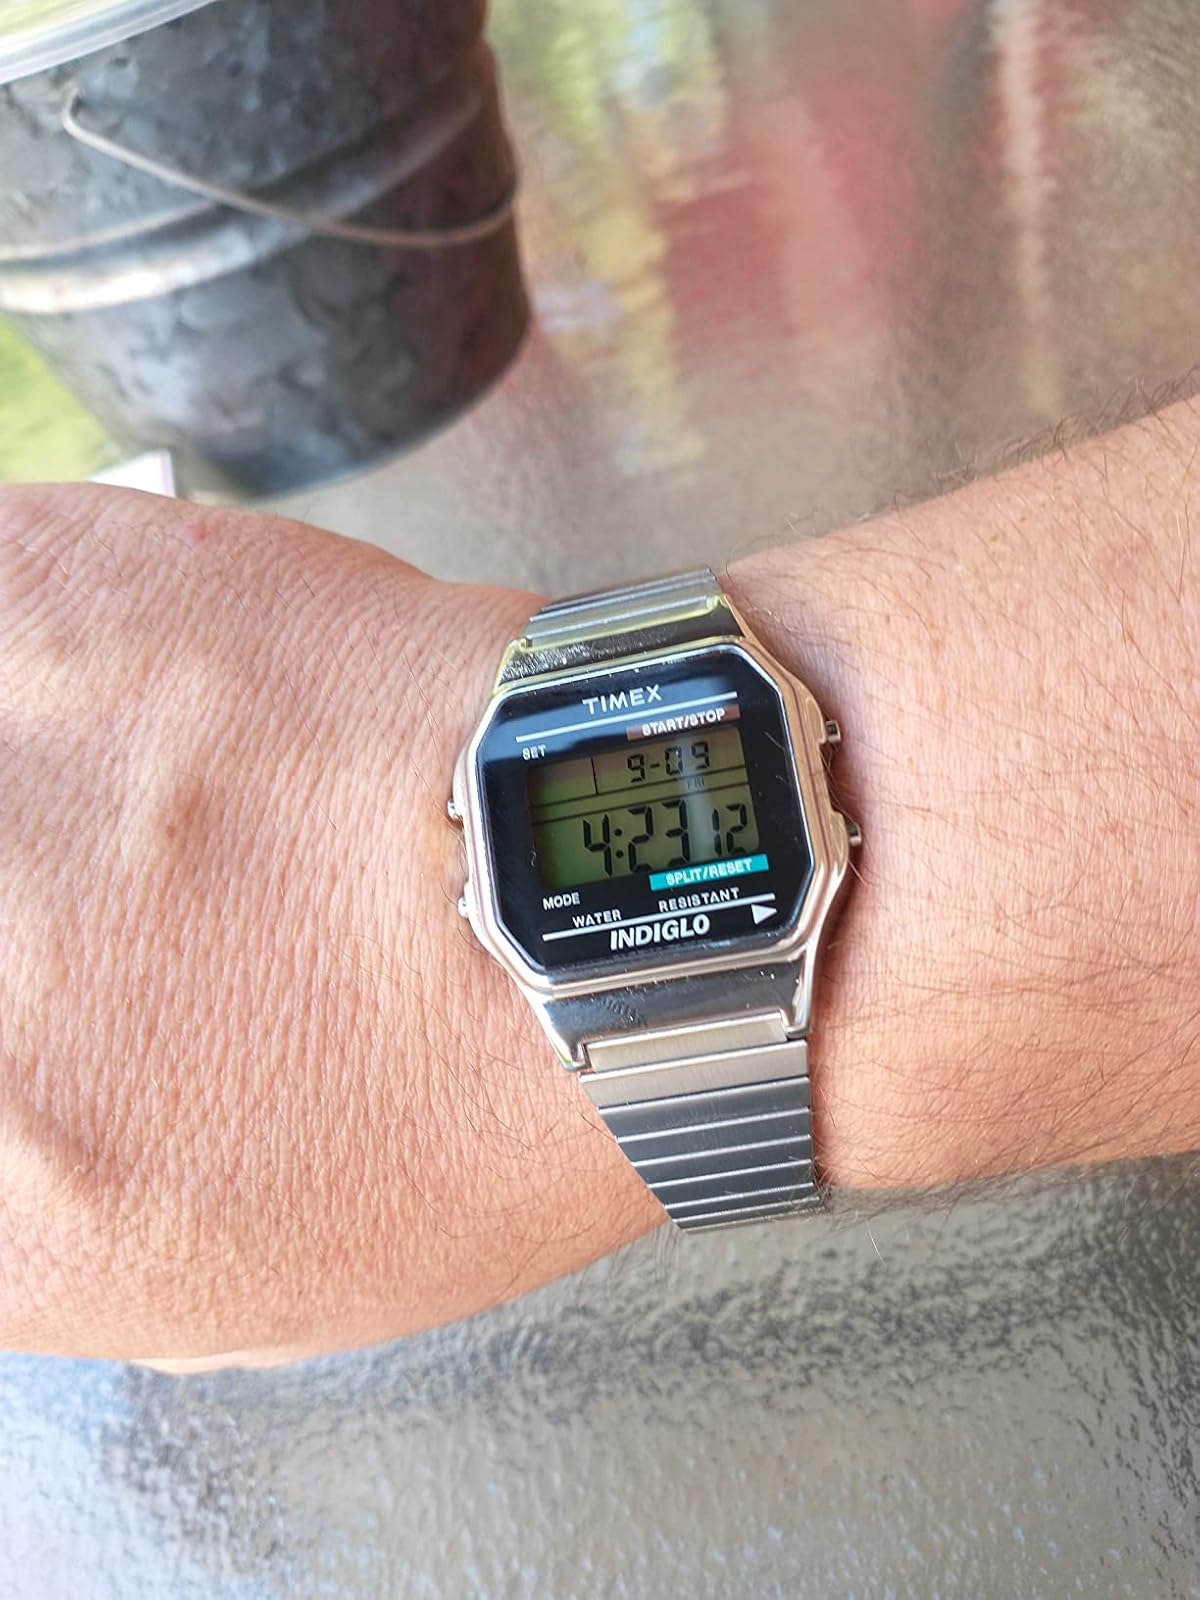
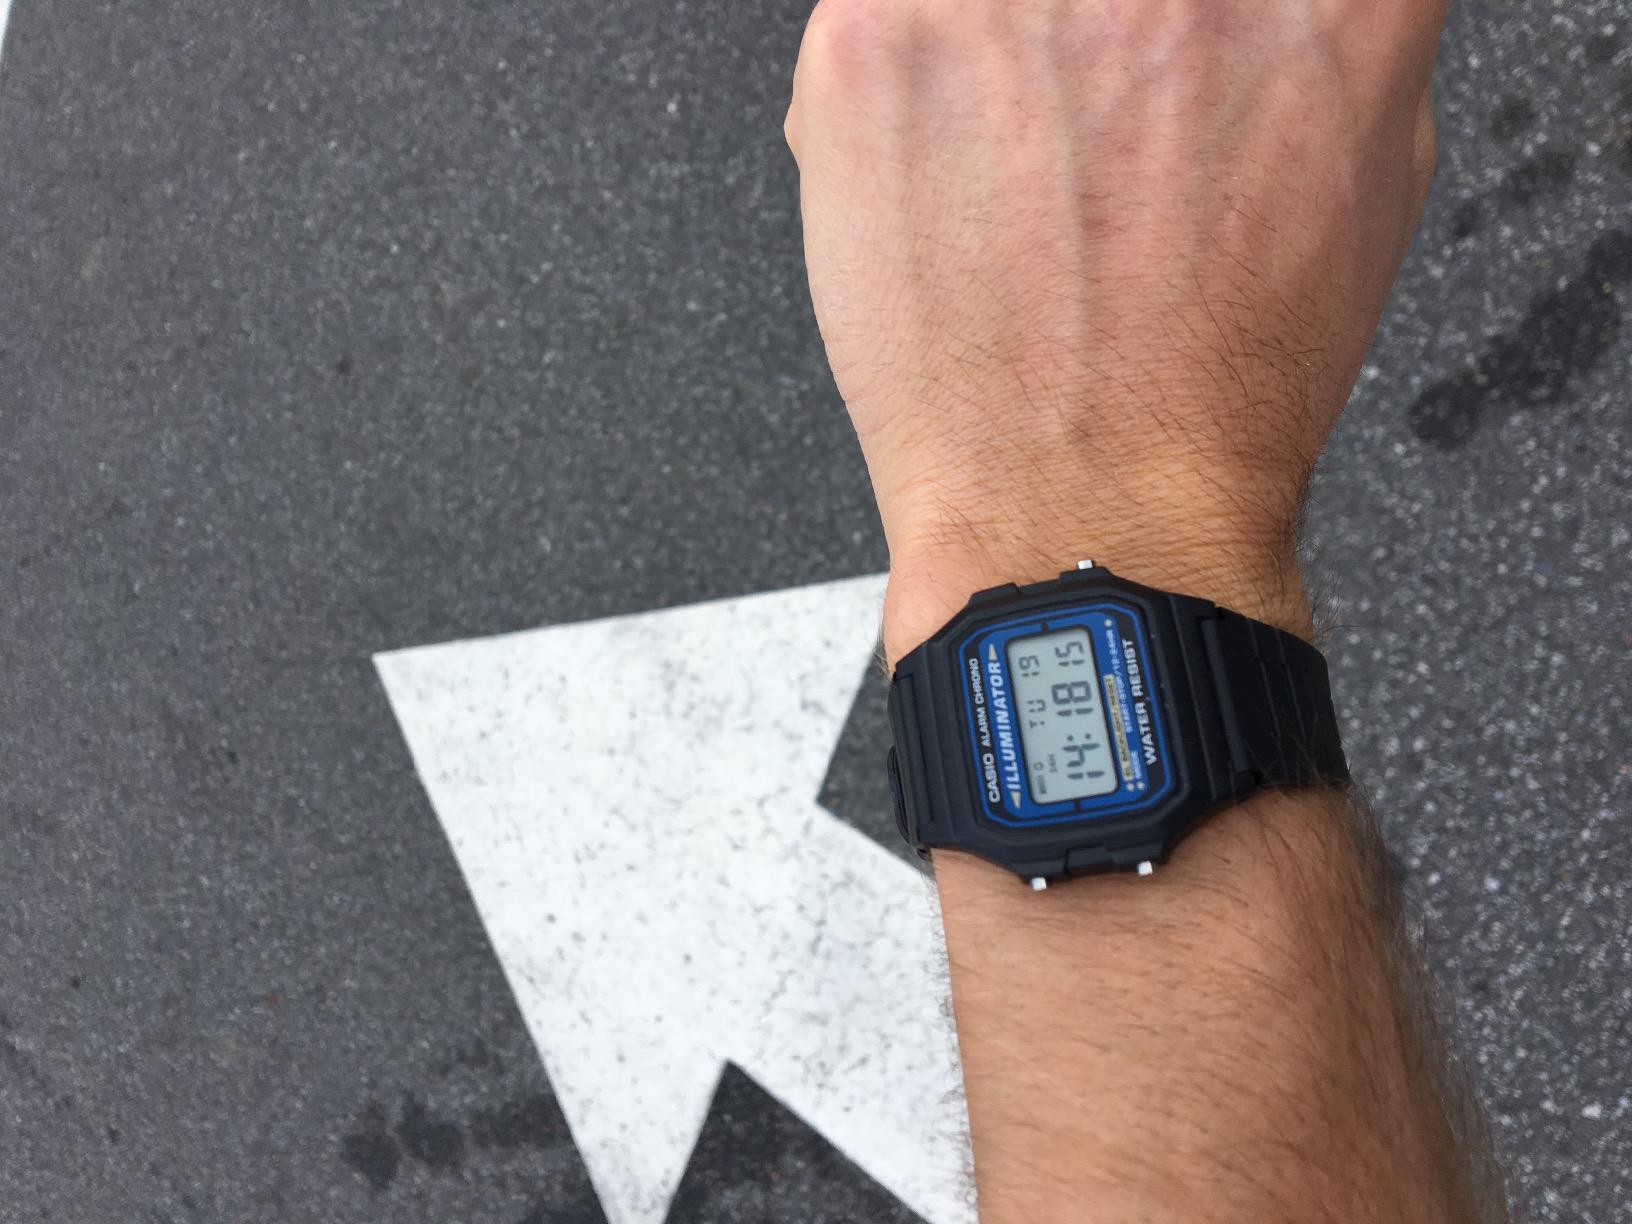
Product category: accessories_watch
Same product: no